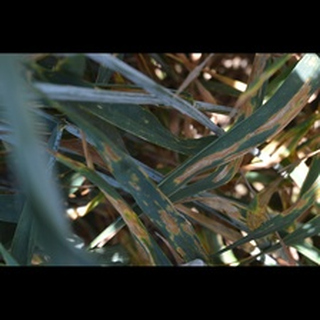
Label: wheat_septoria